Thimphu

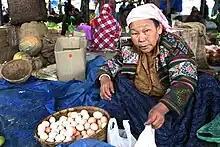
Local market in Thimphu.

The Buddha Dordenma is a bronze statue, a 'Vajra Throne' Buddha, that is under construction amidst the ruins of Kuensel Phodrang, overlooking Thimphu city, about above the Wang Chuu river bed. This location was the palace of Sherab Wangchuck, the 13th Desi Druk. It is a gigantic Shakyamuni Buddha statue under construction. The statue will house over one lakh (one hundred thousand) smaller Buddha statues, each of which, like the Buddha Dordenma itself, will be made of bronze and gilded in gold. Upon completion, it will be one of the largest Buddha rupas in the world, at a height of . The statue alone is being built at a cost of US$47 million, by Aerosun Corporation of Nanjing, China, while the total cost of the Buddha Dordenma Project is well over US$100 million. The interior will accommodate 100,000 and 25,000 gilded Buddhas respectively. It is planned to be completed by October 2010. Apart from commemorating the centennial of the Bhutanese monarchy, it fulfils two prophecies. In the 20th century, the renowned yogi Sonam Zangpo prophesied that a large statue of either Padmasambhava, Buddha or of a phurba would be built in the region "to bestow blessings, peace and happiness on the whole world". Additionally the statue is mentioned in the ancient terma of Guru Padmasambhava himself, said to date from approximately the 8th century, and recovered some 800 years ago by terton Pema Lingpa.